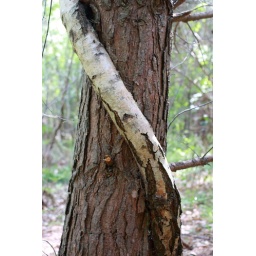
Silver Birch winding around a pine tree